Reflection symmetry

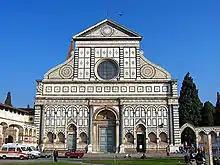
Mirror symmetry is often used in architecture, as in the facade of Santa Maria Novella, Florence, 1470.

Animals that are bilaterally symmetric have reflection symmetry around the sagittal plane, which divides the body vertically into left and right halves, with one of each sense organ and limb pair on either side. Most animals are bilaterally symmetric, likely because this supports forward movement and streamlining.